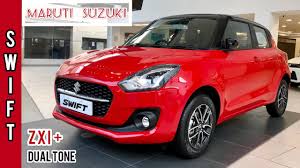
Label: noambulance